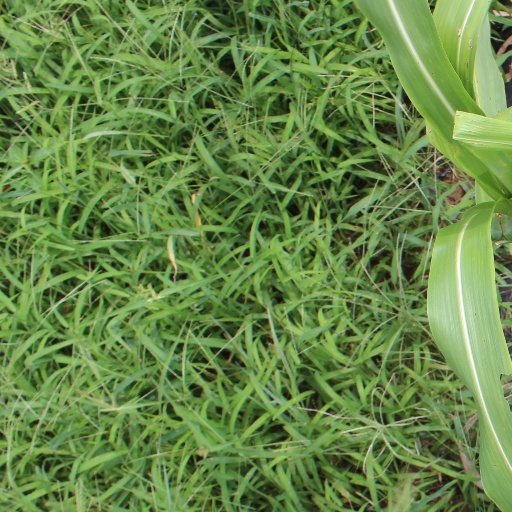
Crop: sorghum